Sébastien de Luxembourg

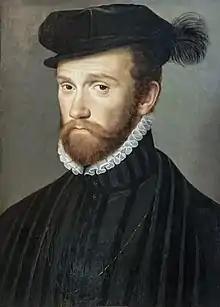
Portrait of Martigues

Sébastien de Luxembourg, vicomte de Martigues (1530-1569) was a French military officer, peer of France and governor of Brittany. Martigues began his political career serving under his uncle Étampes the governor of Brittany as the lieutenant-general of the province. He gained the office of colonel-general of the French infantry after the prior office holder died at the siege of Rouen during the first war of religion. In this important military role he played a key part in the royal victory at the Battle of Dreux, the main battle of the first of the French Wars of Religion. In 1565 on the death of his uncle, he gained both the governorship of Brittany and the county of Penthièvre which was subsequently elevated to a dukedom.